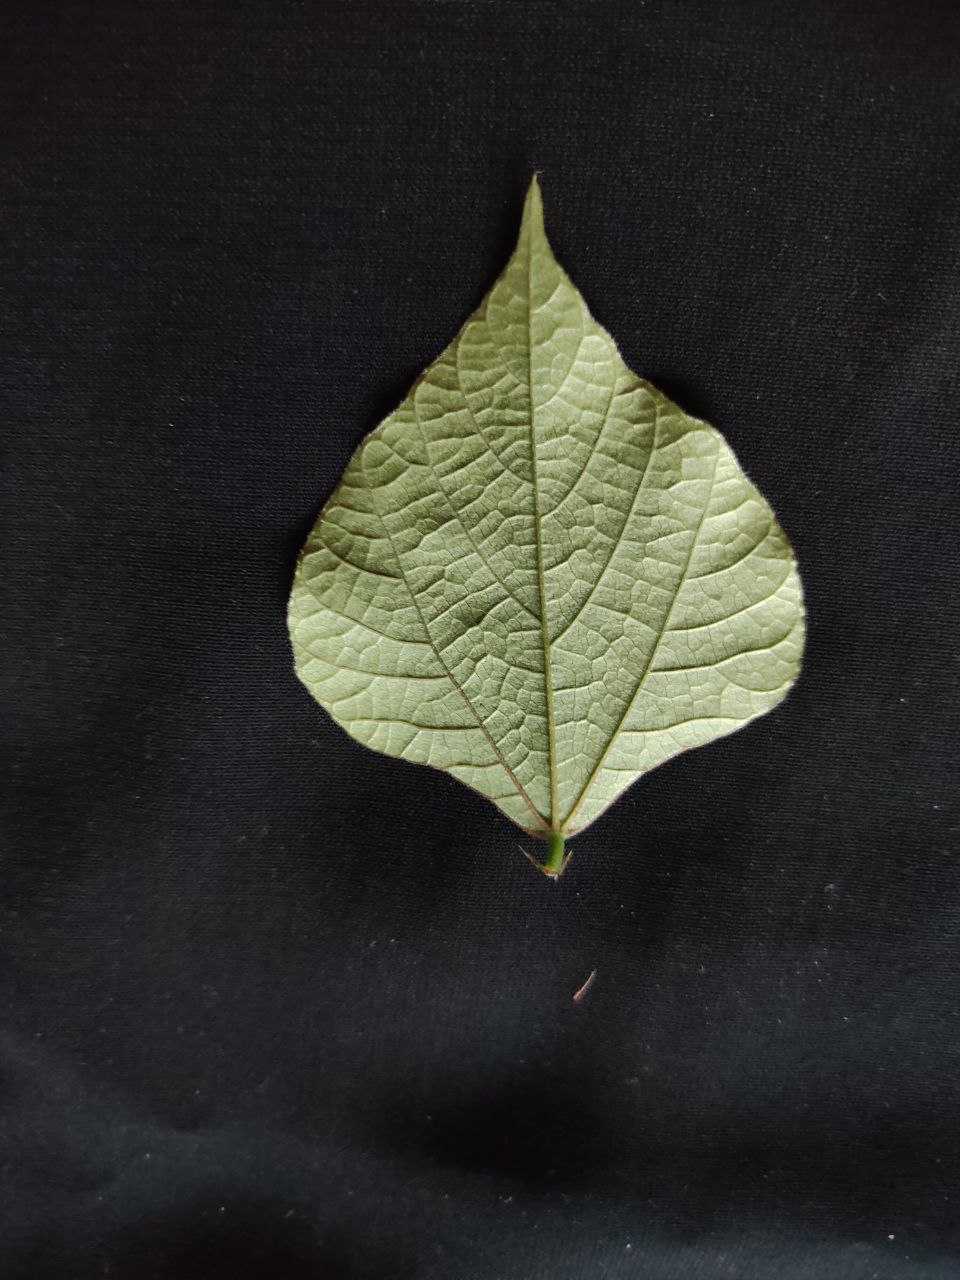
Crop: bean
Leaf condition: Fresh Leaf